Barista

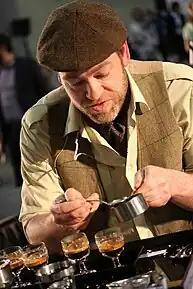
Gwilym Davies, World Barista Championship winner 2009

A barista is a person, usually a coffeehouse employee, who prepares and serves espresso-based coffee drinks and other beverages.